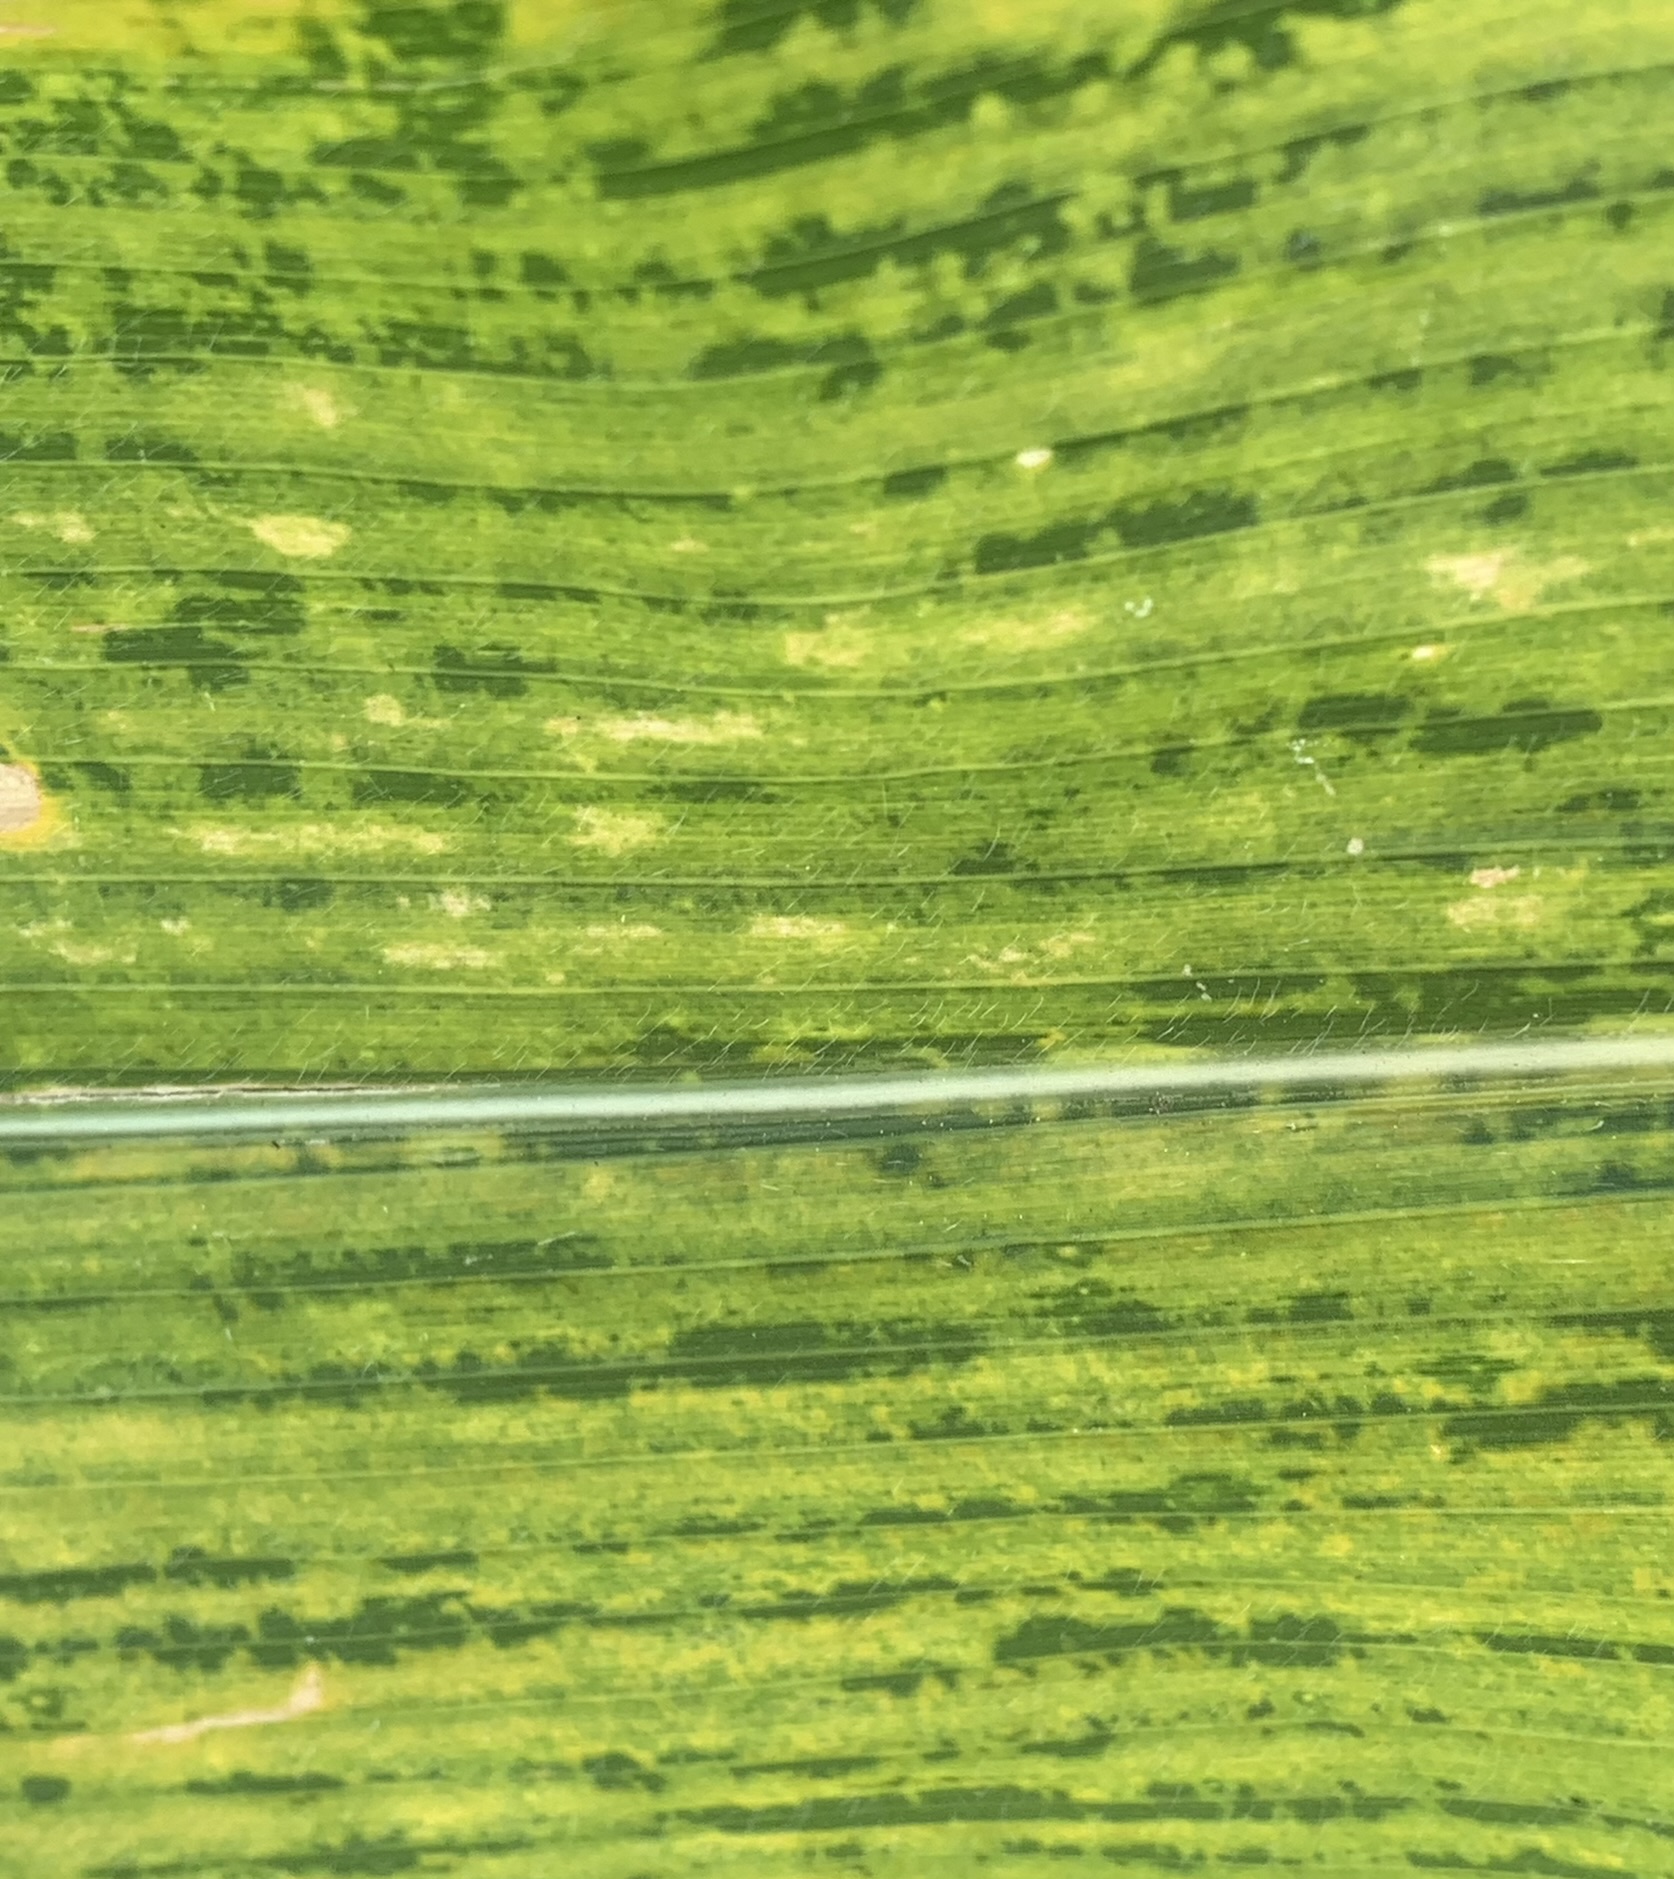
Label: MLN